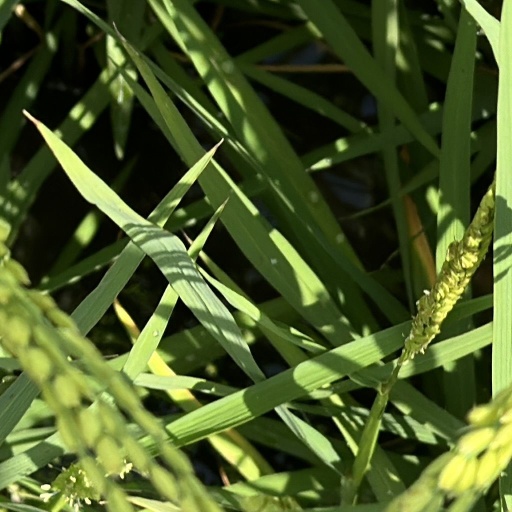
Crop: rice